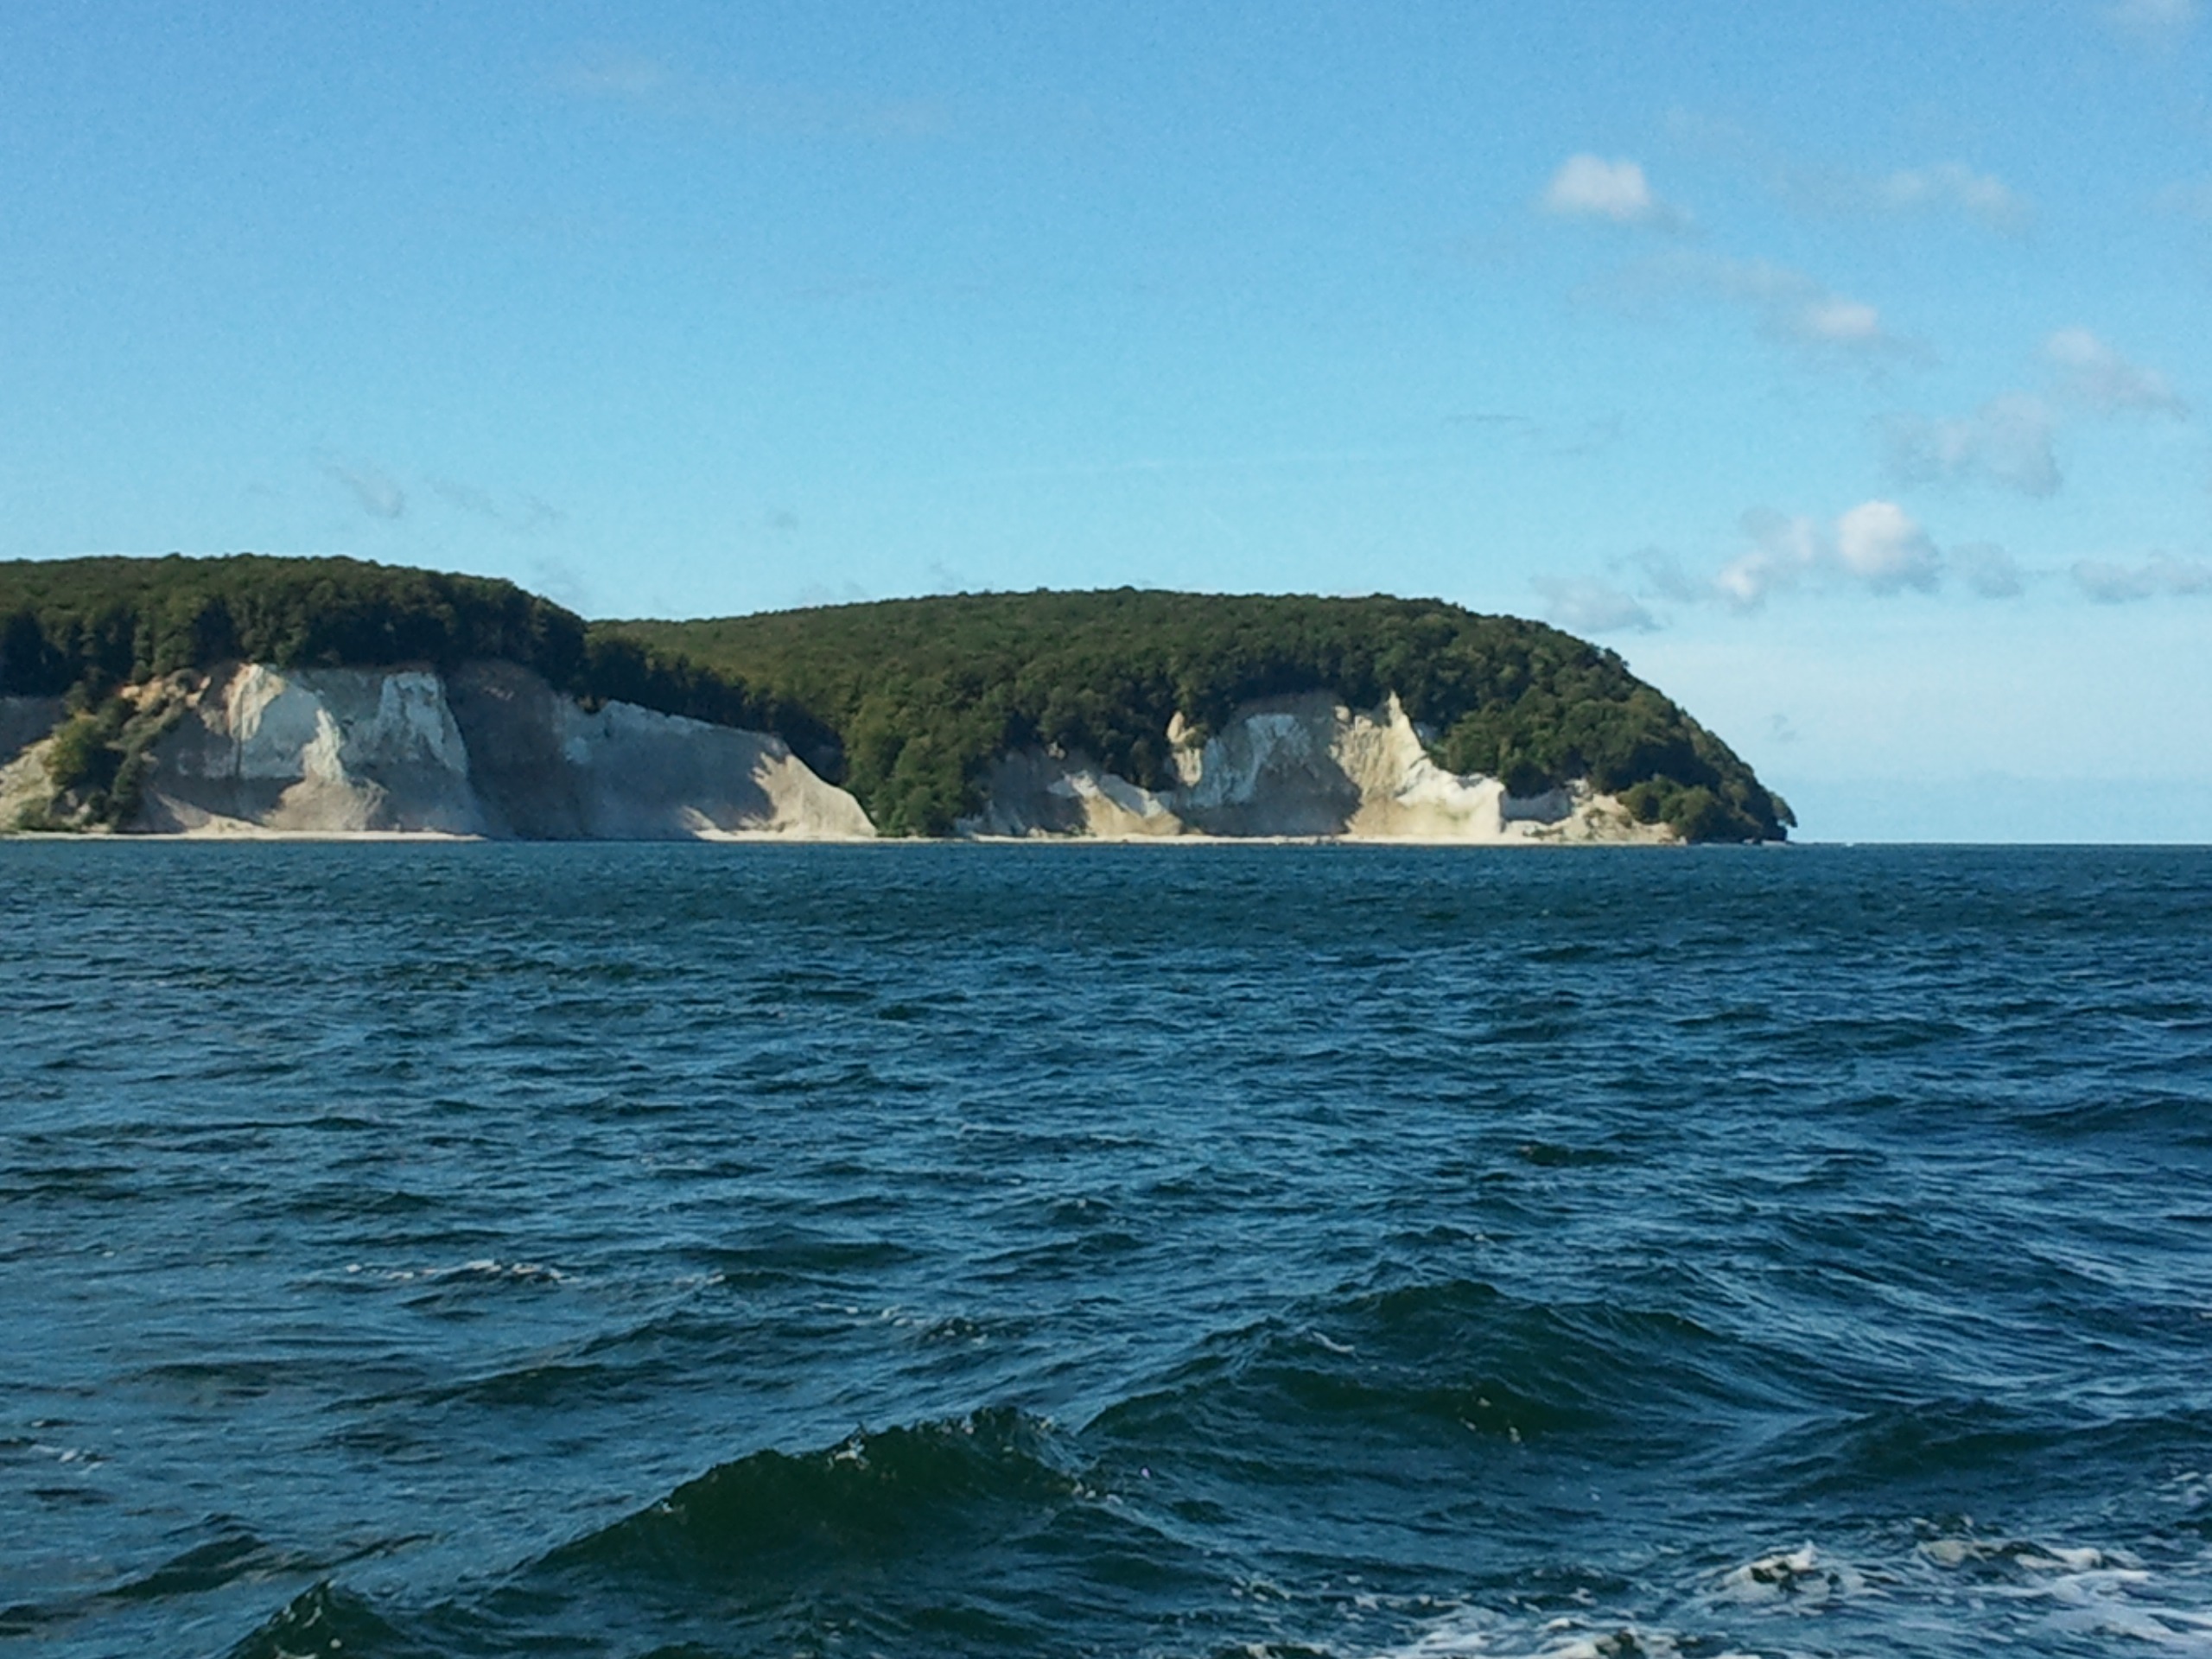
beach, sea, coast, rock, ocean, horizon, shore, wave, cliff, cove, bay, island, terrain, body of water, cape, islet, baltic sea, white cliffs, landform, mecklenburg western pomerania, rugen, geographical feature, wind wave